Mário Eloy

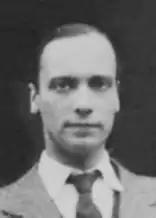
Mário Eloy

Mário Eloy (15 March 1900 in Algés – 5 September 1951 in Lisbon) was a Portuguese expressionist painter.